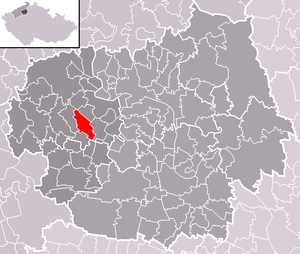
Čížkovice est une commune du district de Litoměřice, dans la région d'Ústí nad Labem, en Tchéquie. Sa population s'élevait à 1 437 habitants en 2018.